The Wife Takes a Flyer

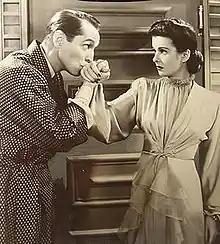
Film poster

The Wife Takes a Flyer (aka Highly Irregular, UK title: A Yank in Dutch) is a 1942 romantic comedy film made by Columbia Pictures, directed by Richard Wallace. The film stars Joan Bennett and Franchot Tone. The screenplay of "The Wife Takes a Flyer" was written by Jay Dratler, Gina Kaus and Harry Segall. The film's music score is by Werner R. Heymann.